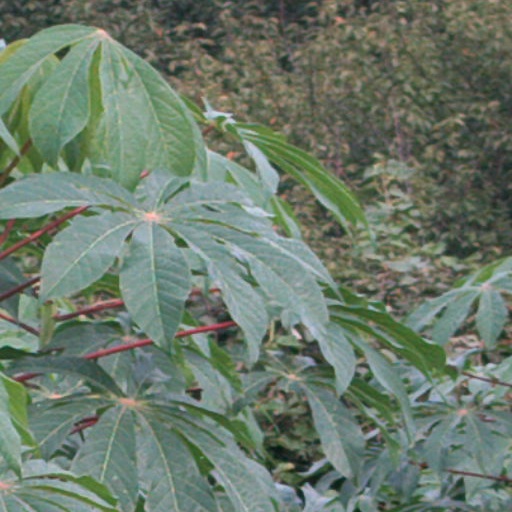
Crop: cassava